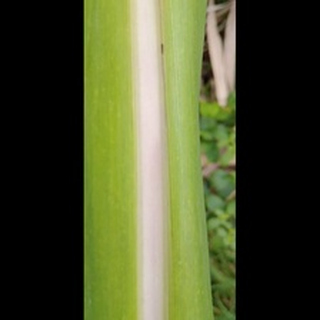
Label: sugarcane_yellow_leaf_disease